Jürgen Christoph von Koppelow

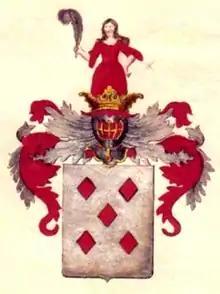
Coat of arms of the House of Koppelow

Von Koppelow led his Vesterlen Company, around 100 men strong, in the crucial Battle of Gjellebekk (1716) on 23 March 1716 and Battle of Norderhov (1716) on 29 March 1716 during the Swedish invasion of Norway. On 8 March 1716 the Swedish Army led by King Charles XII of Sweden crossed the Swedish-Norwegian border, hoping that a strike against the country would compel Denmark-Norway, one of its main adversaries in the Great Northern War, to withdraw from Sweden’s prize territory Scania. To achieve this objective the main body of the Swedish force laid siege to Akershus fortress at Christiania (the contemporary name of Oslo). A force numbering an estimated 7,000 men took part in the invasion, and threatened Norway’s entire southeast region. However, prior to the siege much of the Dano-Norwegian force had retreated to Gjellebekk (variant Jellebeck) in Lier, a strategic position in the corridor between Christiania and Drammen. Intent on remaining on the offensive, the Swedish king directed a part of his force to push further into the countryside towards the Dano-Norwegian position.